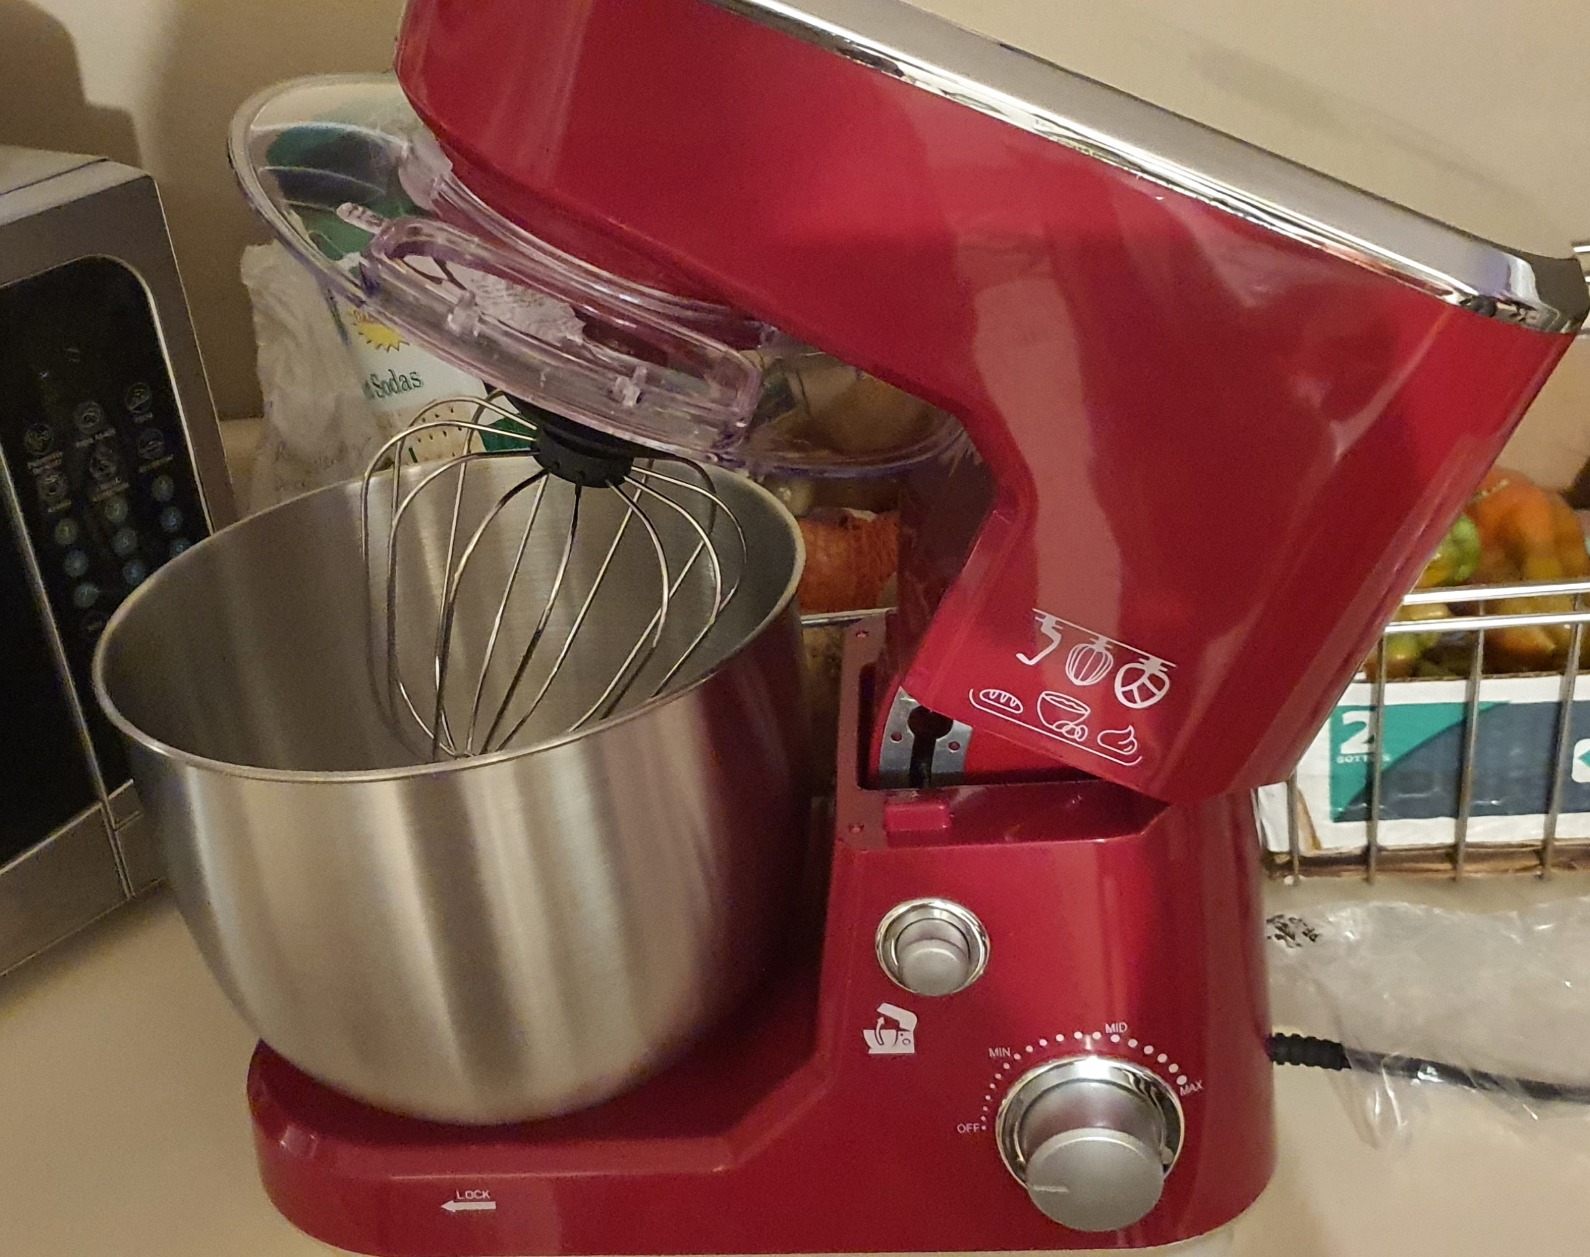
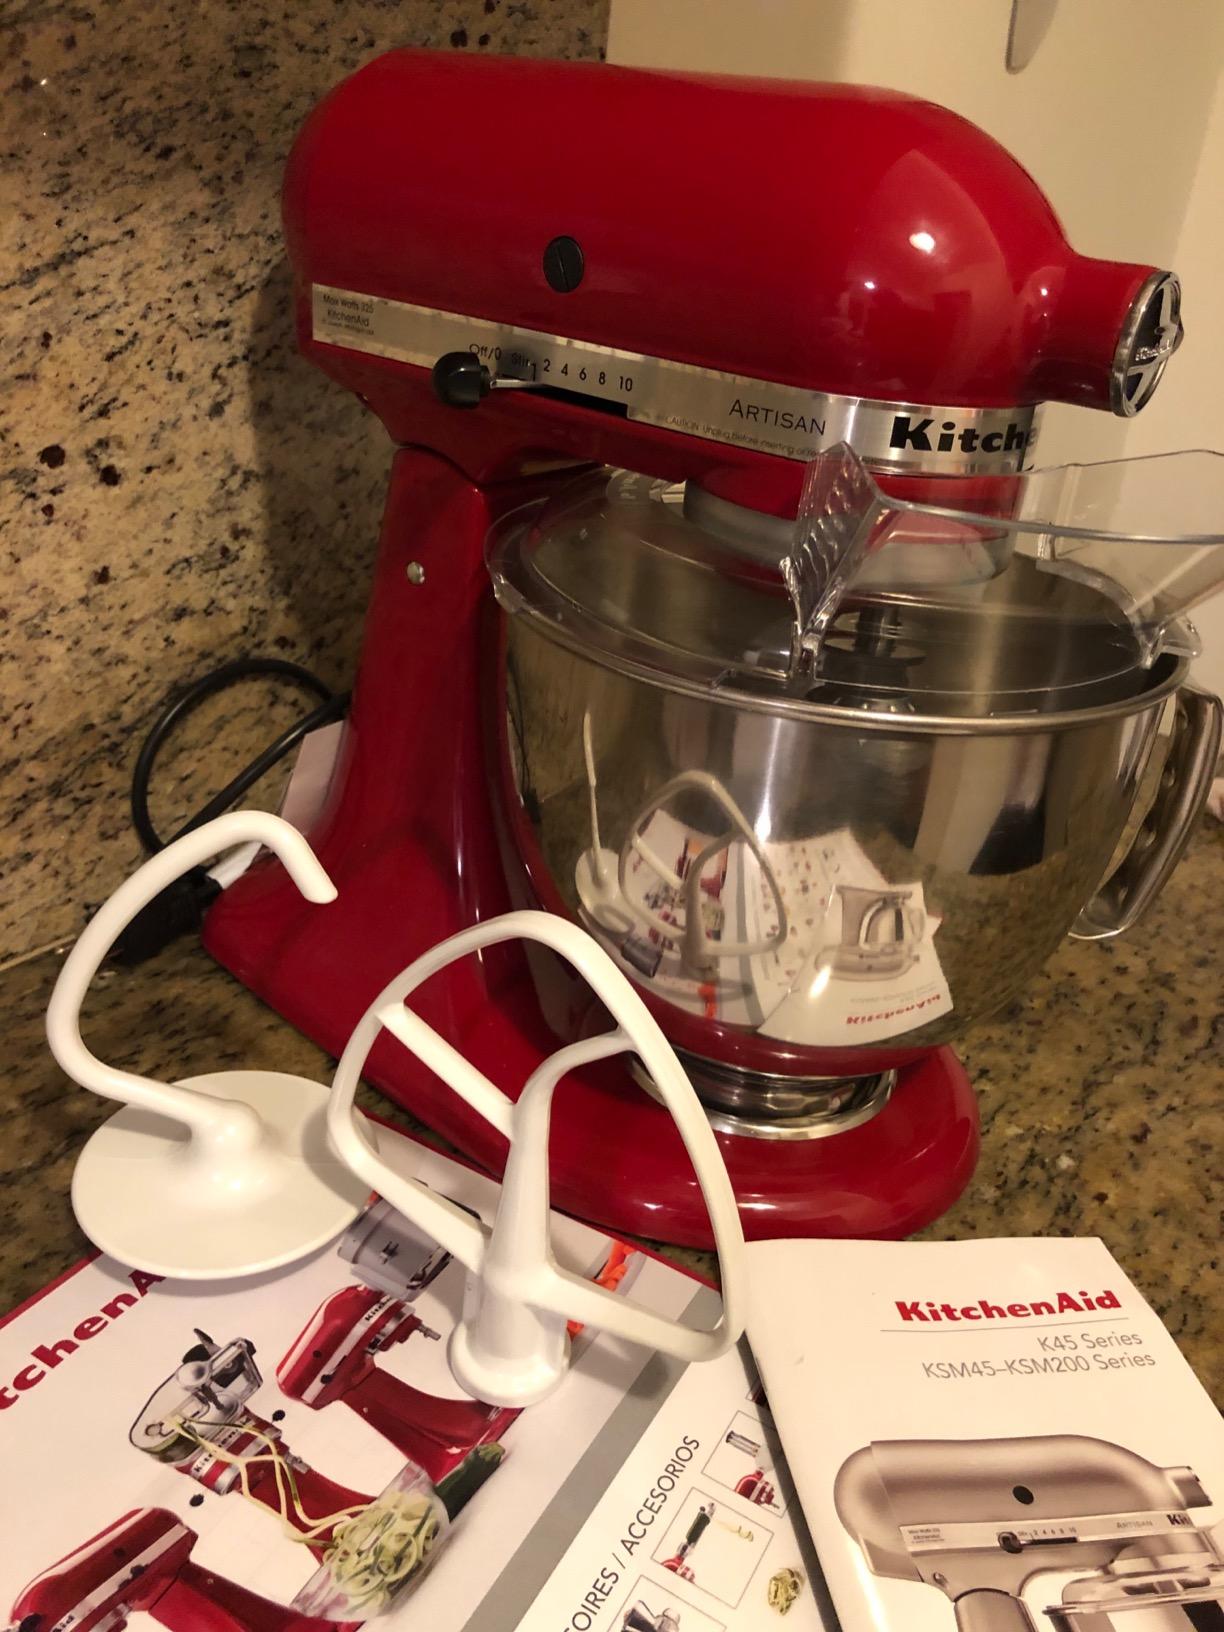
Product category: items_mixer
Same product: no